List of solar thermal power stations

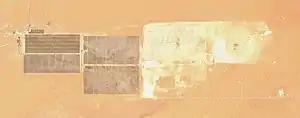
The Mohammed bin Rashid Al Maktoum Solar Park

This is a list of the largest facilities generating electricity through the use of solar thermal power, specifically concentrated solar power.